173rd (3/1st London) Brigade

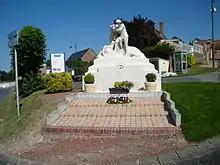
58th Division's monument at Chipilly

The battered 173rd Bde was not involved with the rest of the division in the First Battle of Villers-Bretonneux, but was holding the division's front line (3rd Bn right, 2/2nd Bn centre and 2/4th Bn left) when the German Second Army launched the Second Battle of Villers-Bretonneux on 24 April. The German barrage fell at 04.00, including a high proportion of gas shells, and caused serious casualties to the defending companies. The attack came at different times. At Hangard Wood in the centre, 2/2nd Bn was attacked at about 06.00, and the SOS rockets calling for artillery support could not be seen due to the mist. When a message got through to the British guns their fire fell short, on the defenders. Nevertheless, the three front line companies held their position. 2/4th Battalion on the left was attacked out of the mist by six German A7V tanks and fell back, uncovering the flank of 2/2nd Bn. C Company of 2/2nd was sent up as reinforcements, carrying extra ammunition, but the infiltrating German infantry had almost cut off D Company and were working round behind 2/2nd Bn's HQ. However, the 2/4th quickly realised that the tanks were manoeuvring ineffectually, so they rallied at the company HQ line and then fell back slowly. They inflicted heavy casualties on the three following waves of German infantry, finally halting them at the Cachy Switch trench. 2/4th Bn's support company was almost cut off but also fought its way back to the Switch. An 18-pounder gun was manhandled to 2/4th Bn's HQ, where it drove back the remaining German tanks. 3rd Bn continued to hold its position. Once the mist cleared a second German attack was broken up by artillery fire. Further to the left, Villers-Bretonneux had been captured but a counter-attack the same night regained the ruins and most of the lost ground.